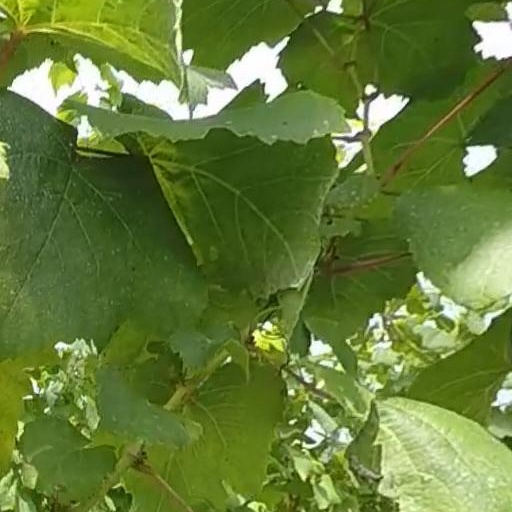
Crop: grape